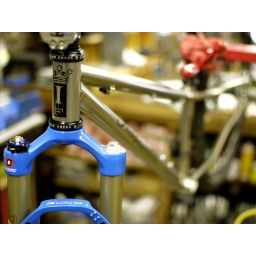
in the stand now: the cutest little Independent Fabrication mtn bike (full XT with SID world cup fork)!!!